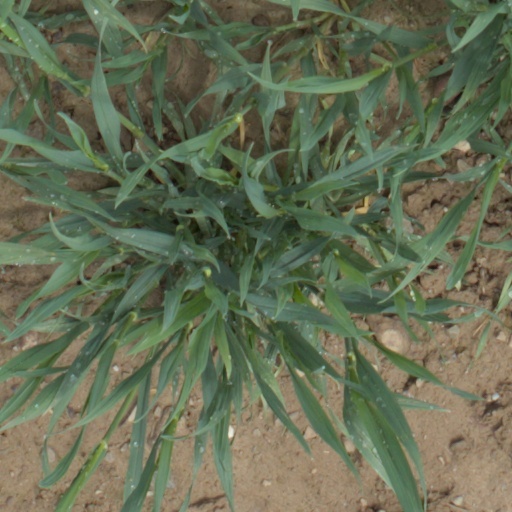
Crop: wheat